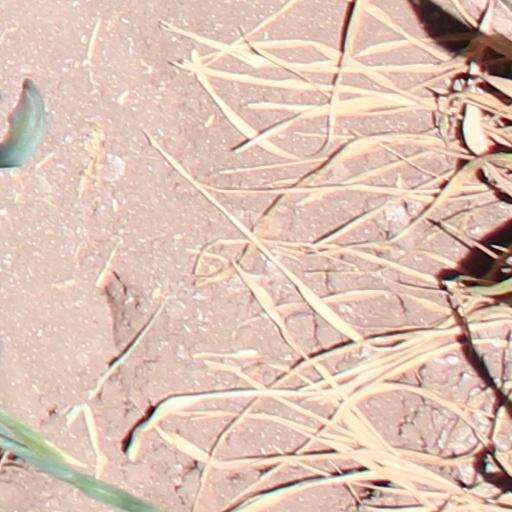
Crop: wheat